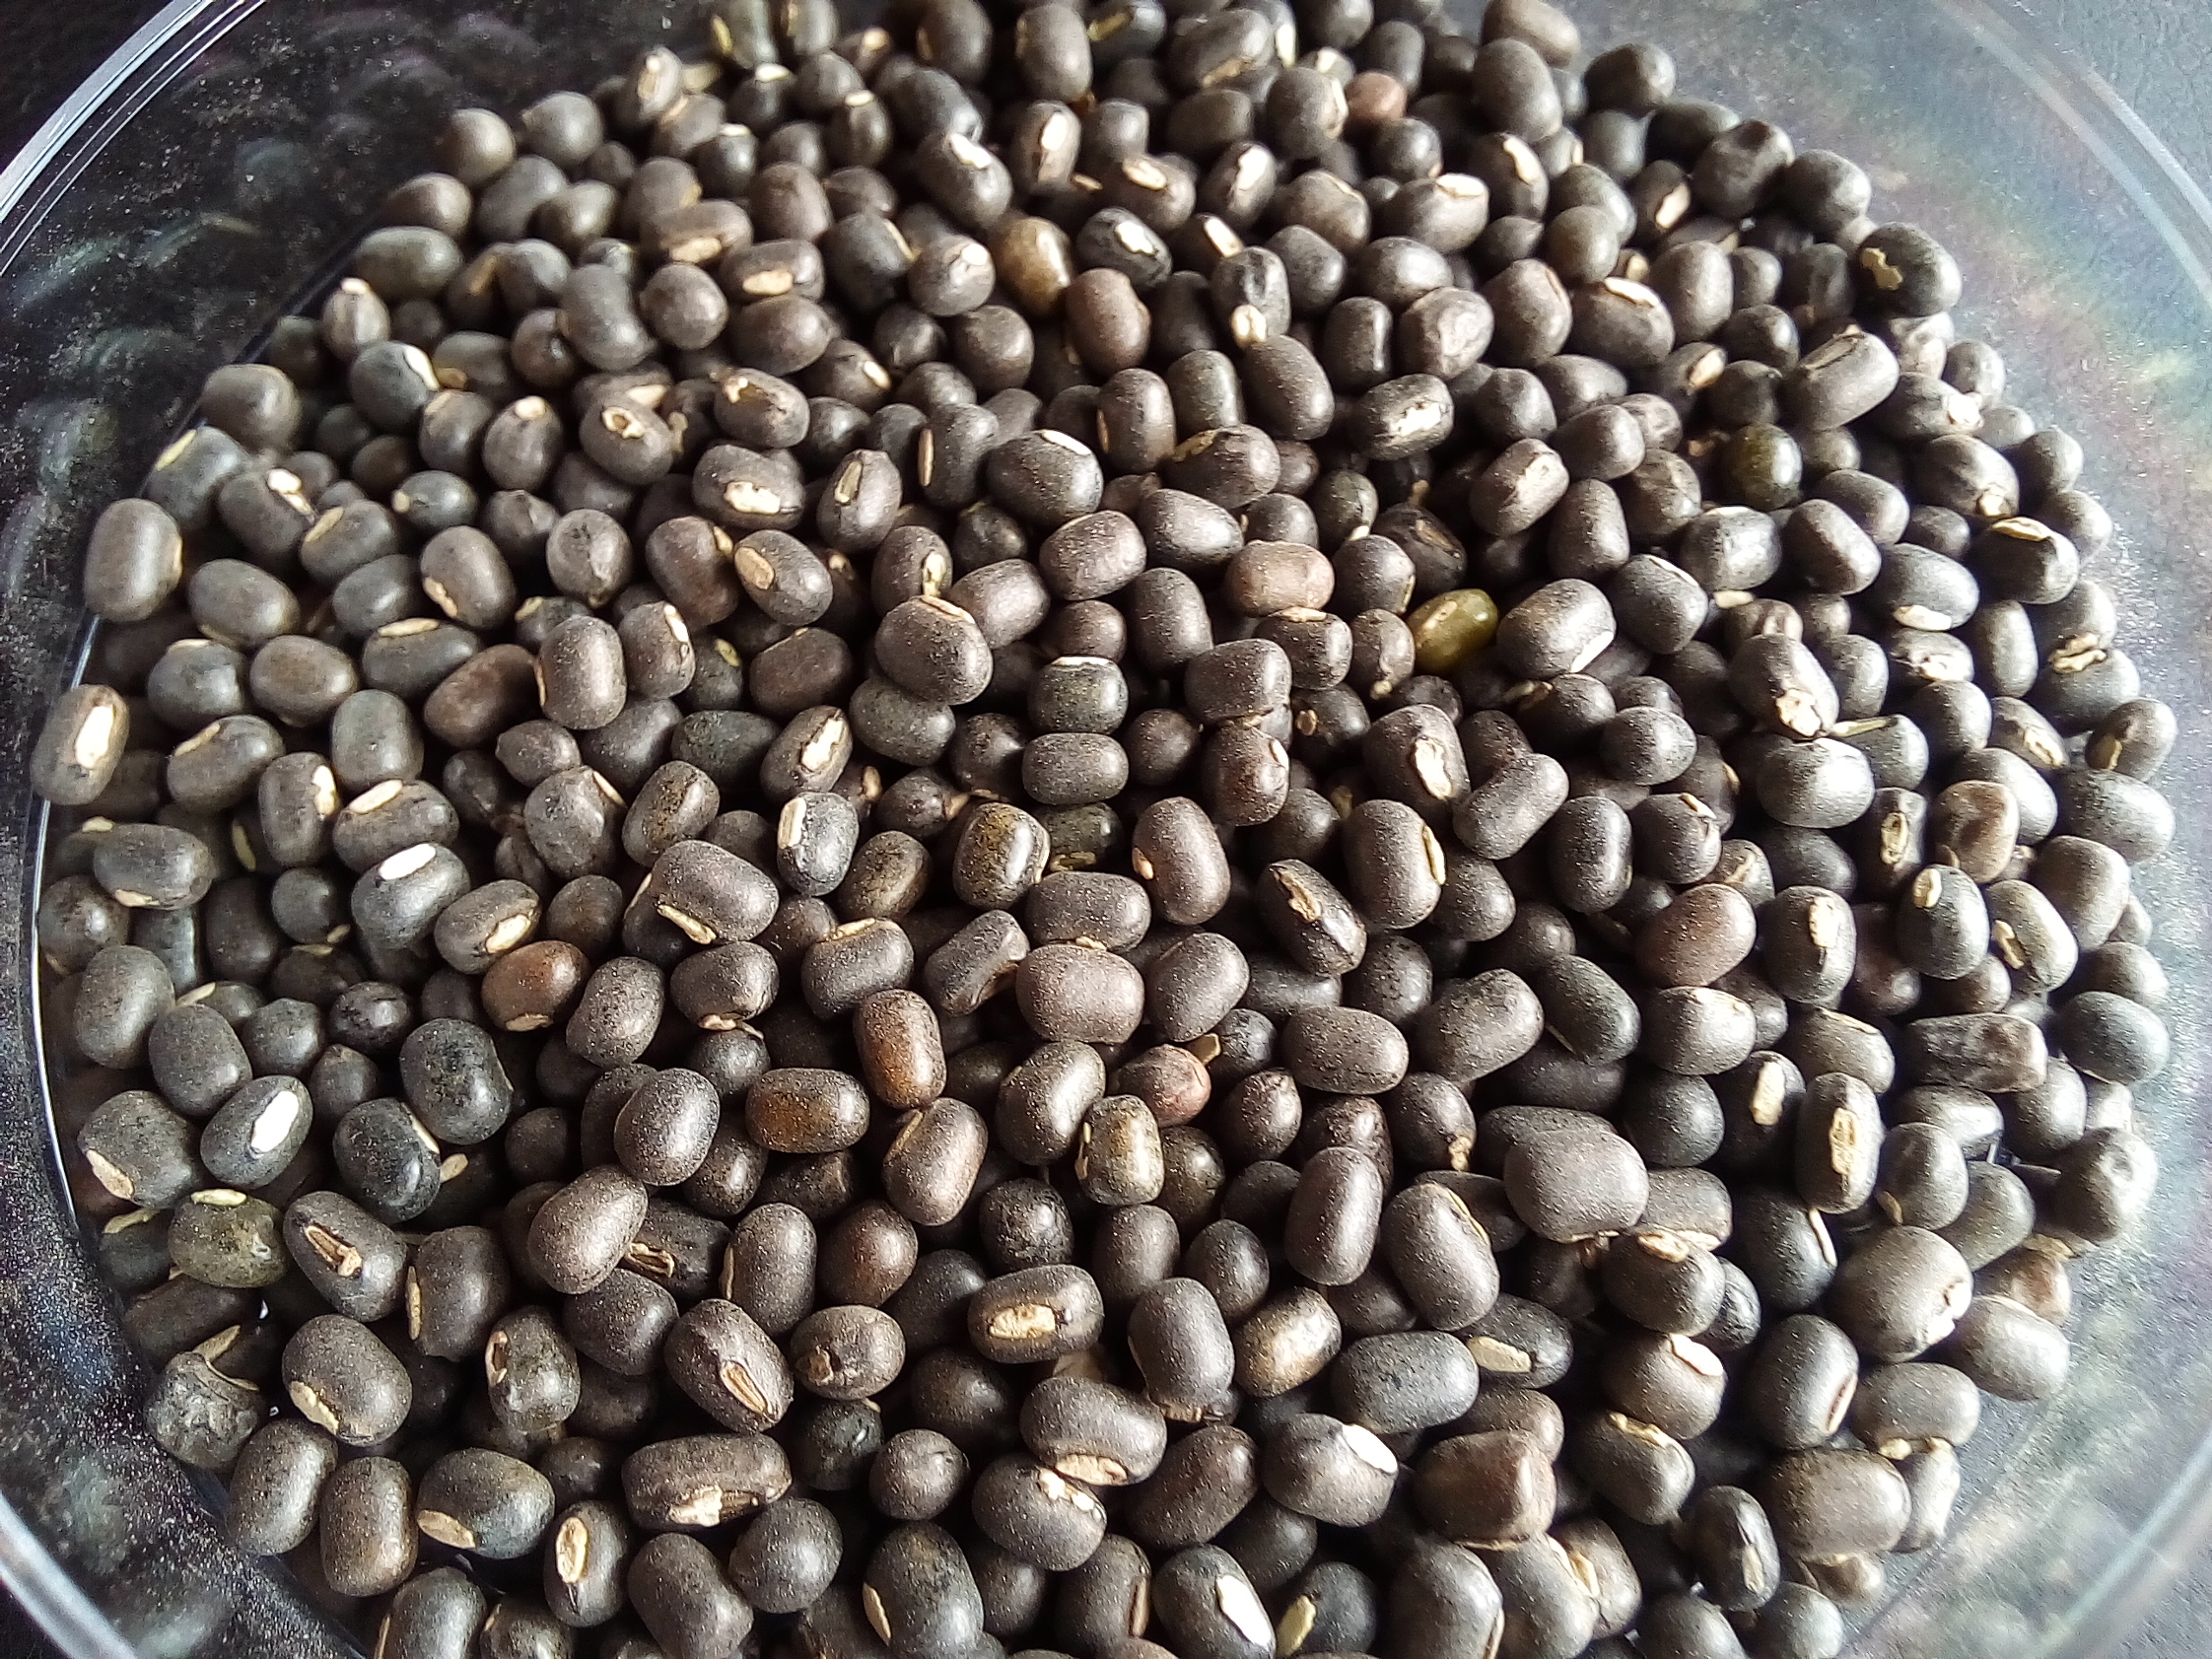
Rice seed variety: Unknown